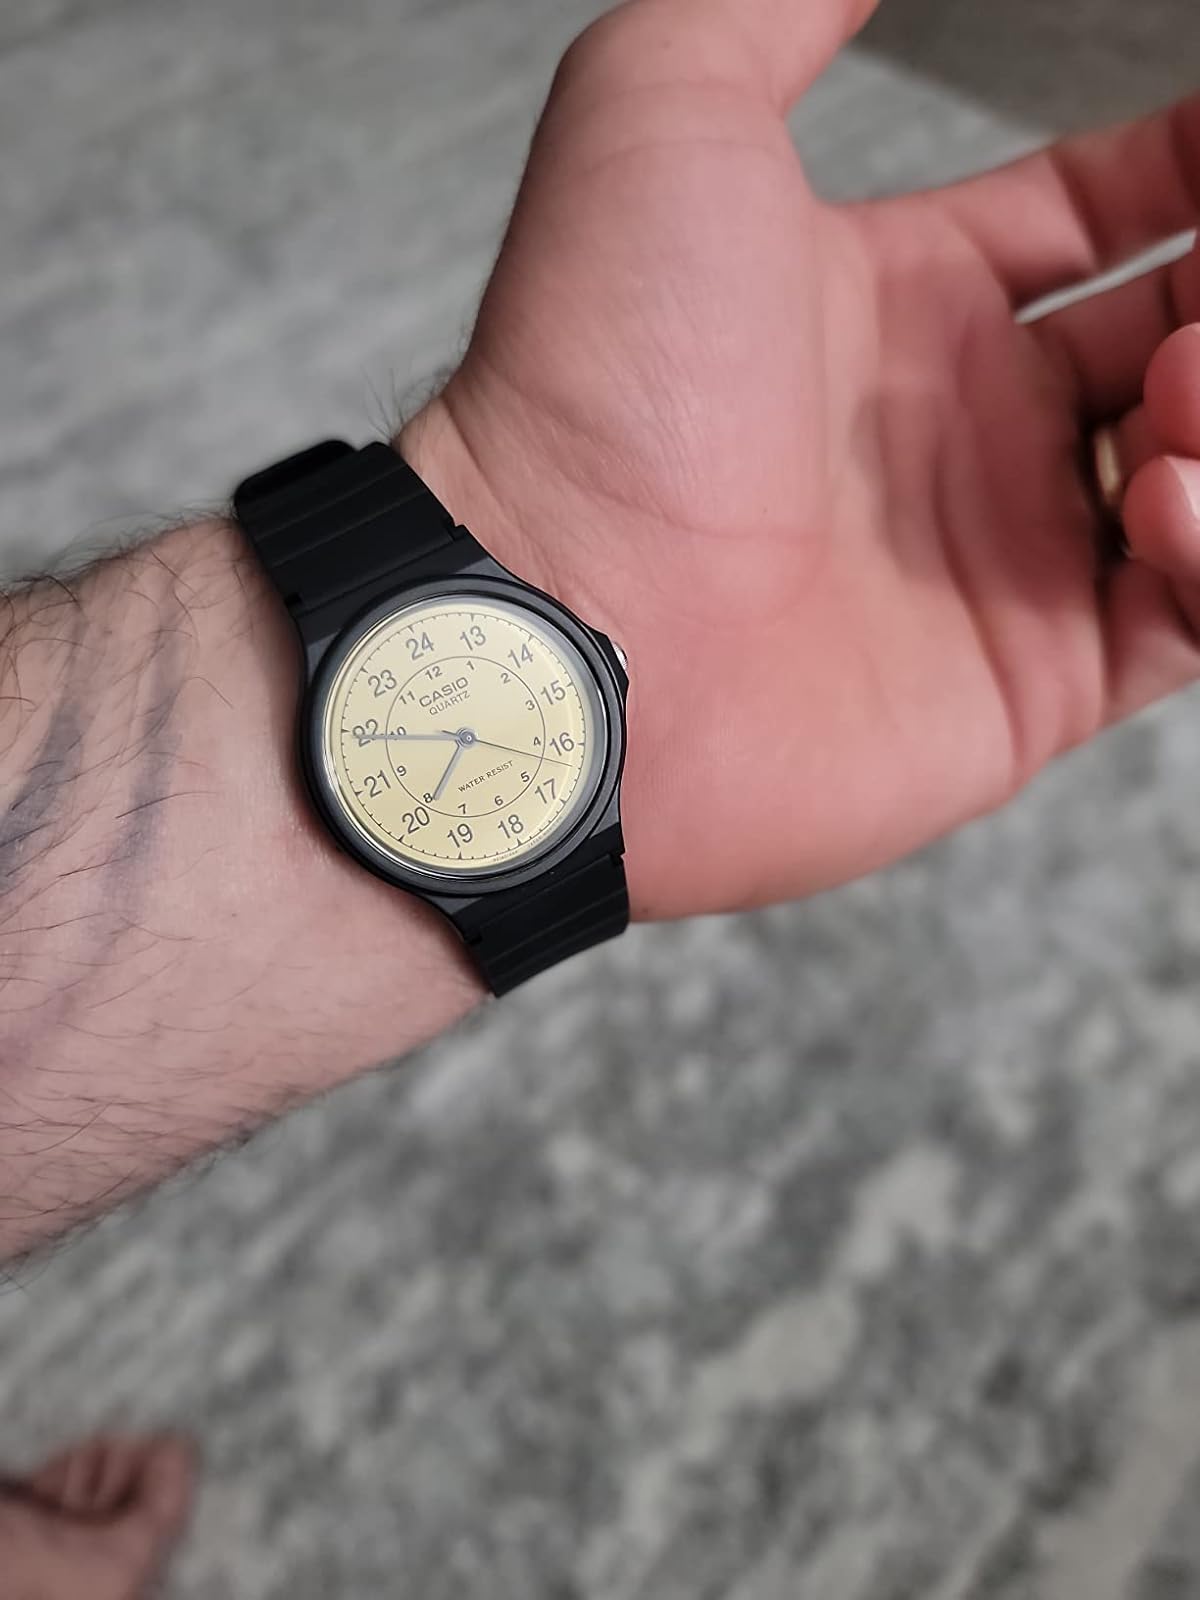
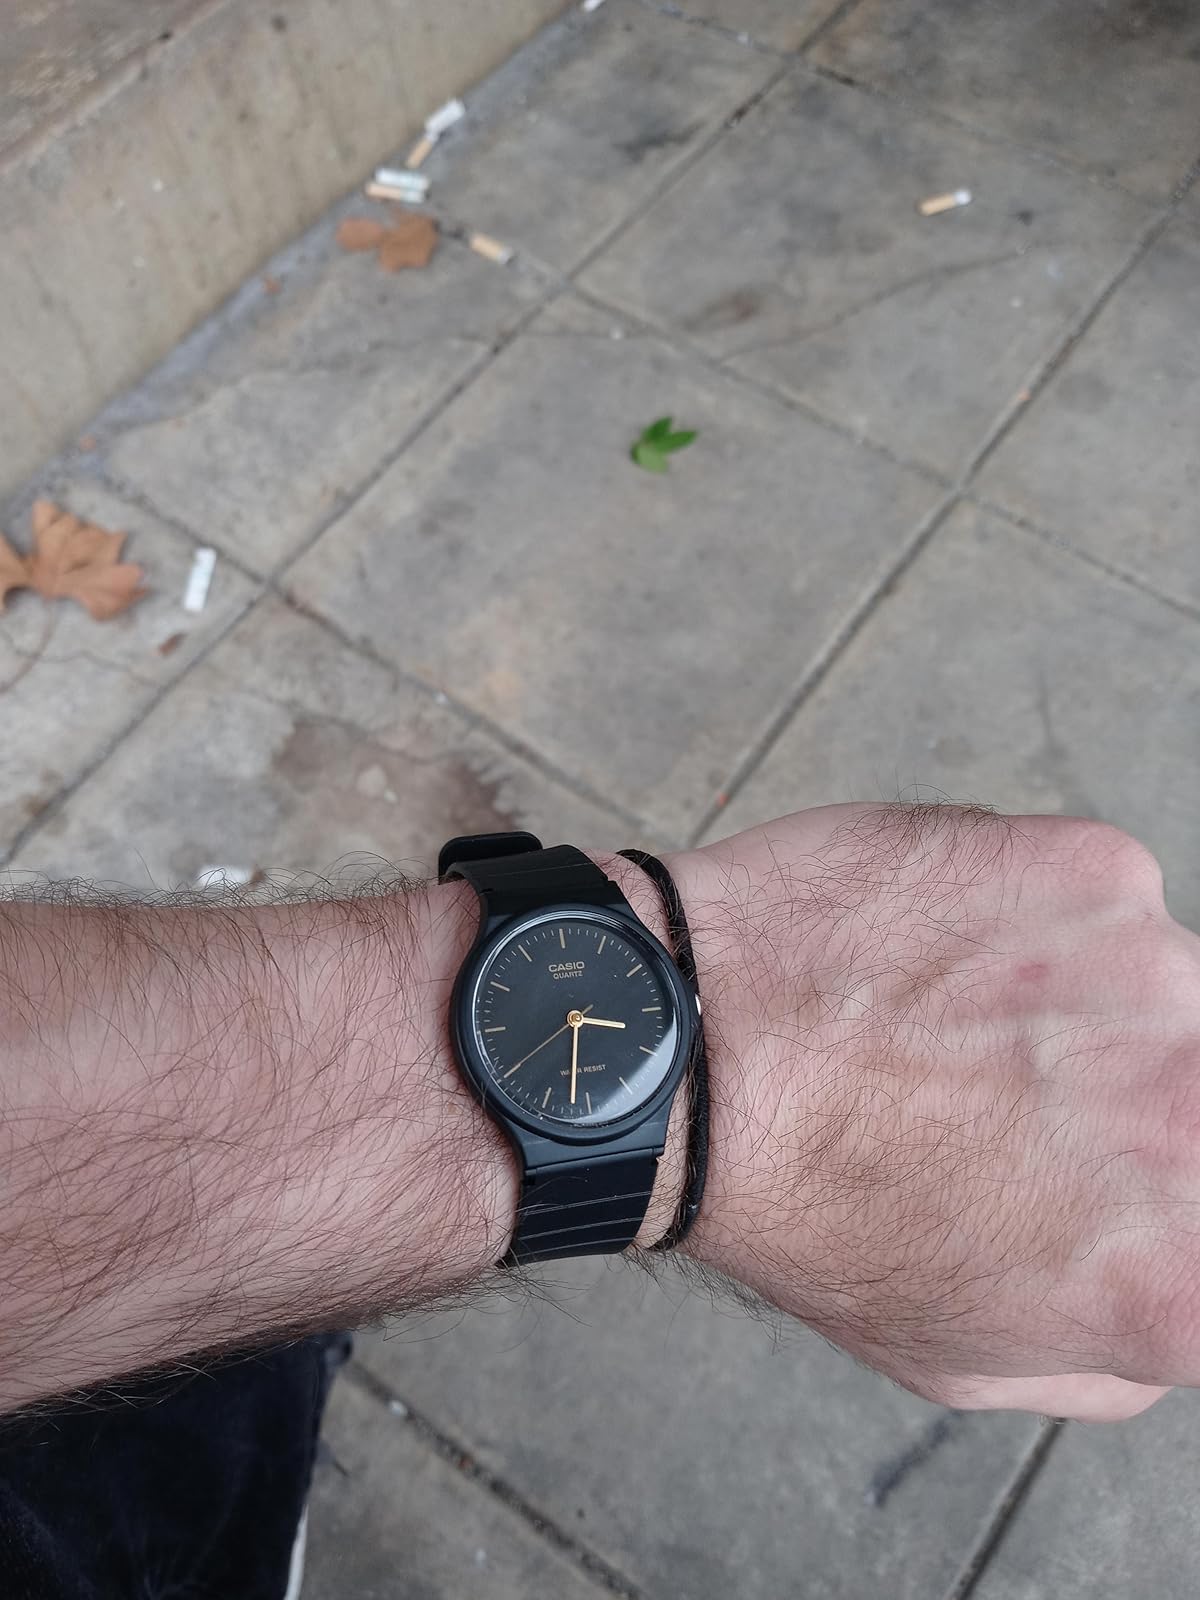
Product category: accessories_watch
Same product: no